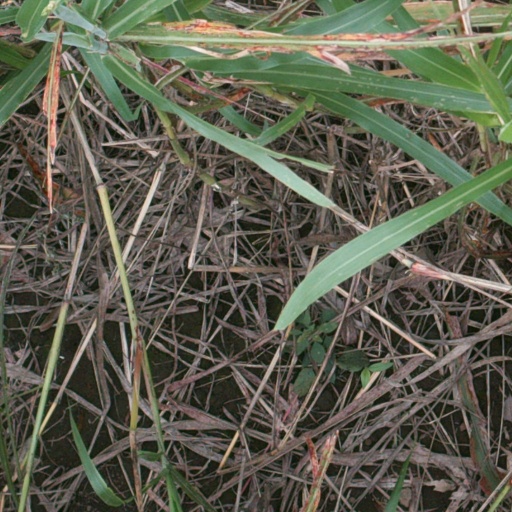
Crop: sorghum